Pallavicini family

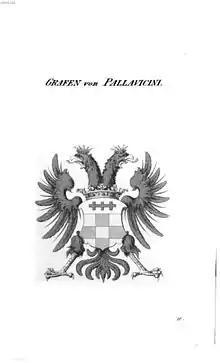
Arms of the "Grafen von Pallavicini"

Oberto "il Pelavicino" (1080 - 1148), Military field captain, Originator of the Pallavicini family